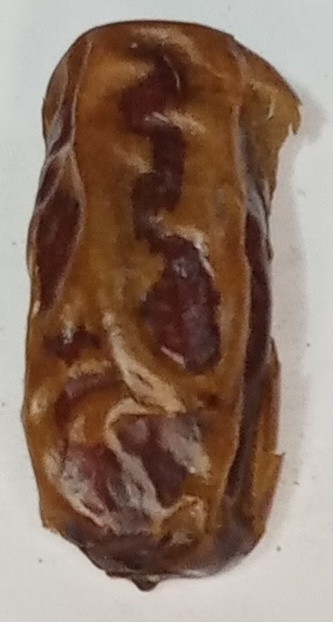
Variety: gajar
Size: small
Grade: grade-3